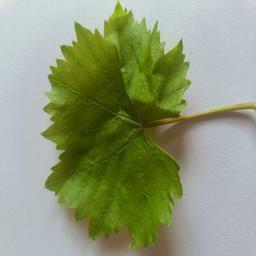
Label: Healthy Leaves